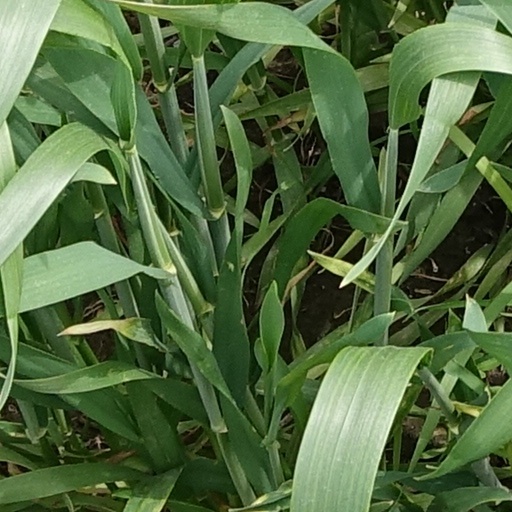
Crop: wheat